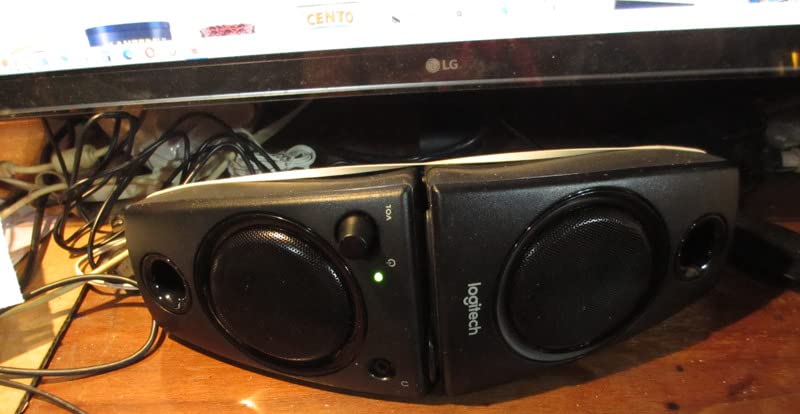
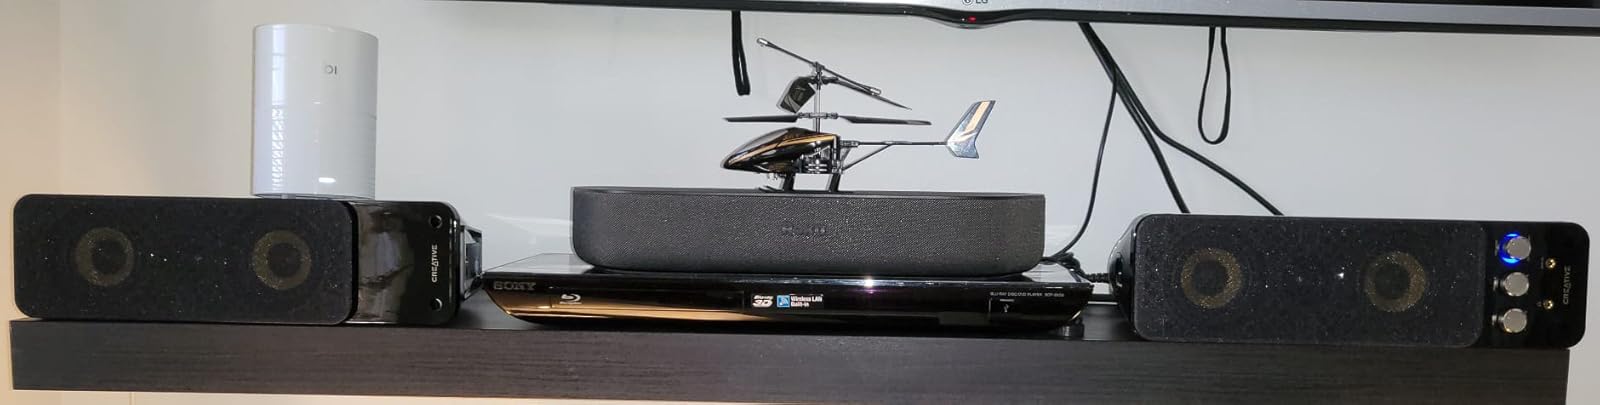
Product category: speaker
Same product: no